History of Romania

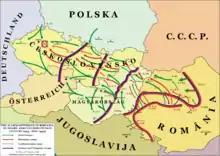
Allies operations against the Axis

Alexander Ioan Cuza carried out reforms including abolishing serfdom and started to unite the institutions one by one in spite of the convention from Paris. With help from unionists, he unified the government and parliament, effectively merging Wallachia and Moldavia into one country and in 1862 the country's name was changed to United Principalities of Romania.